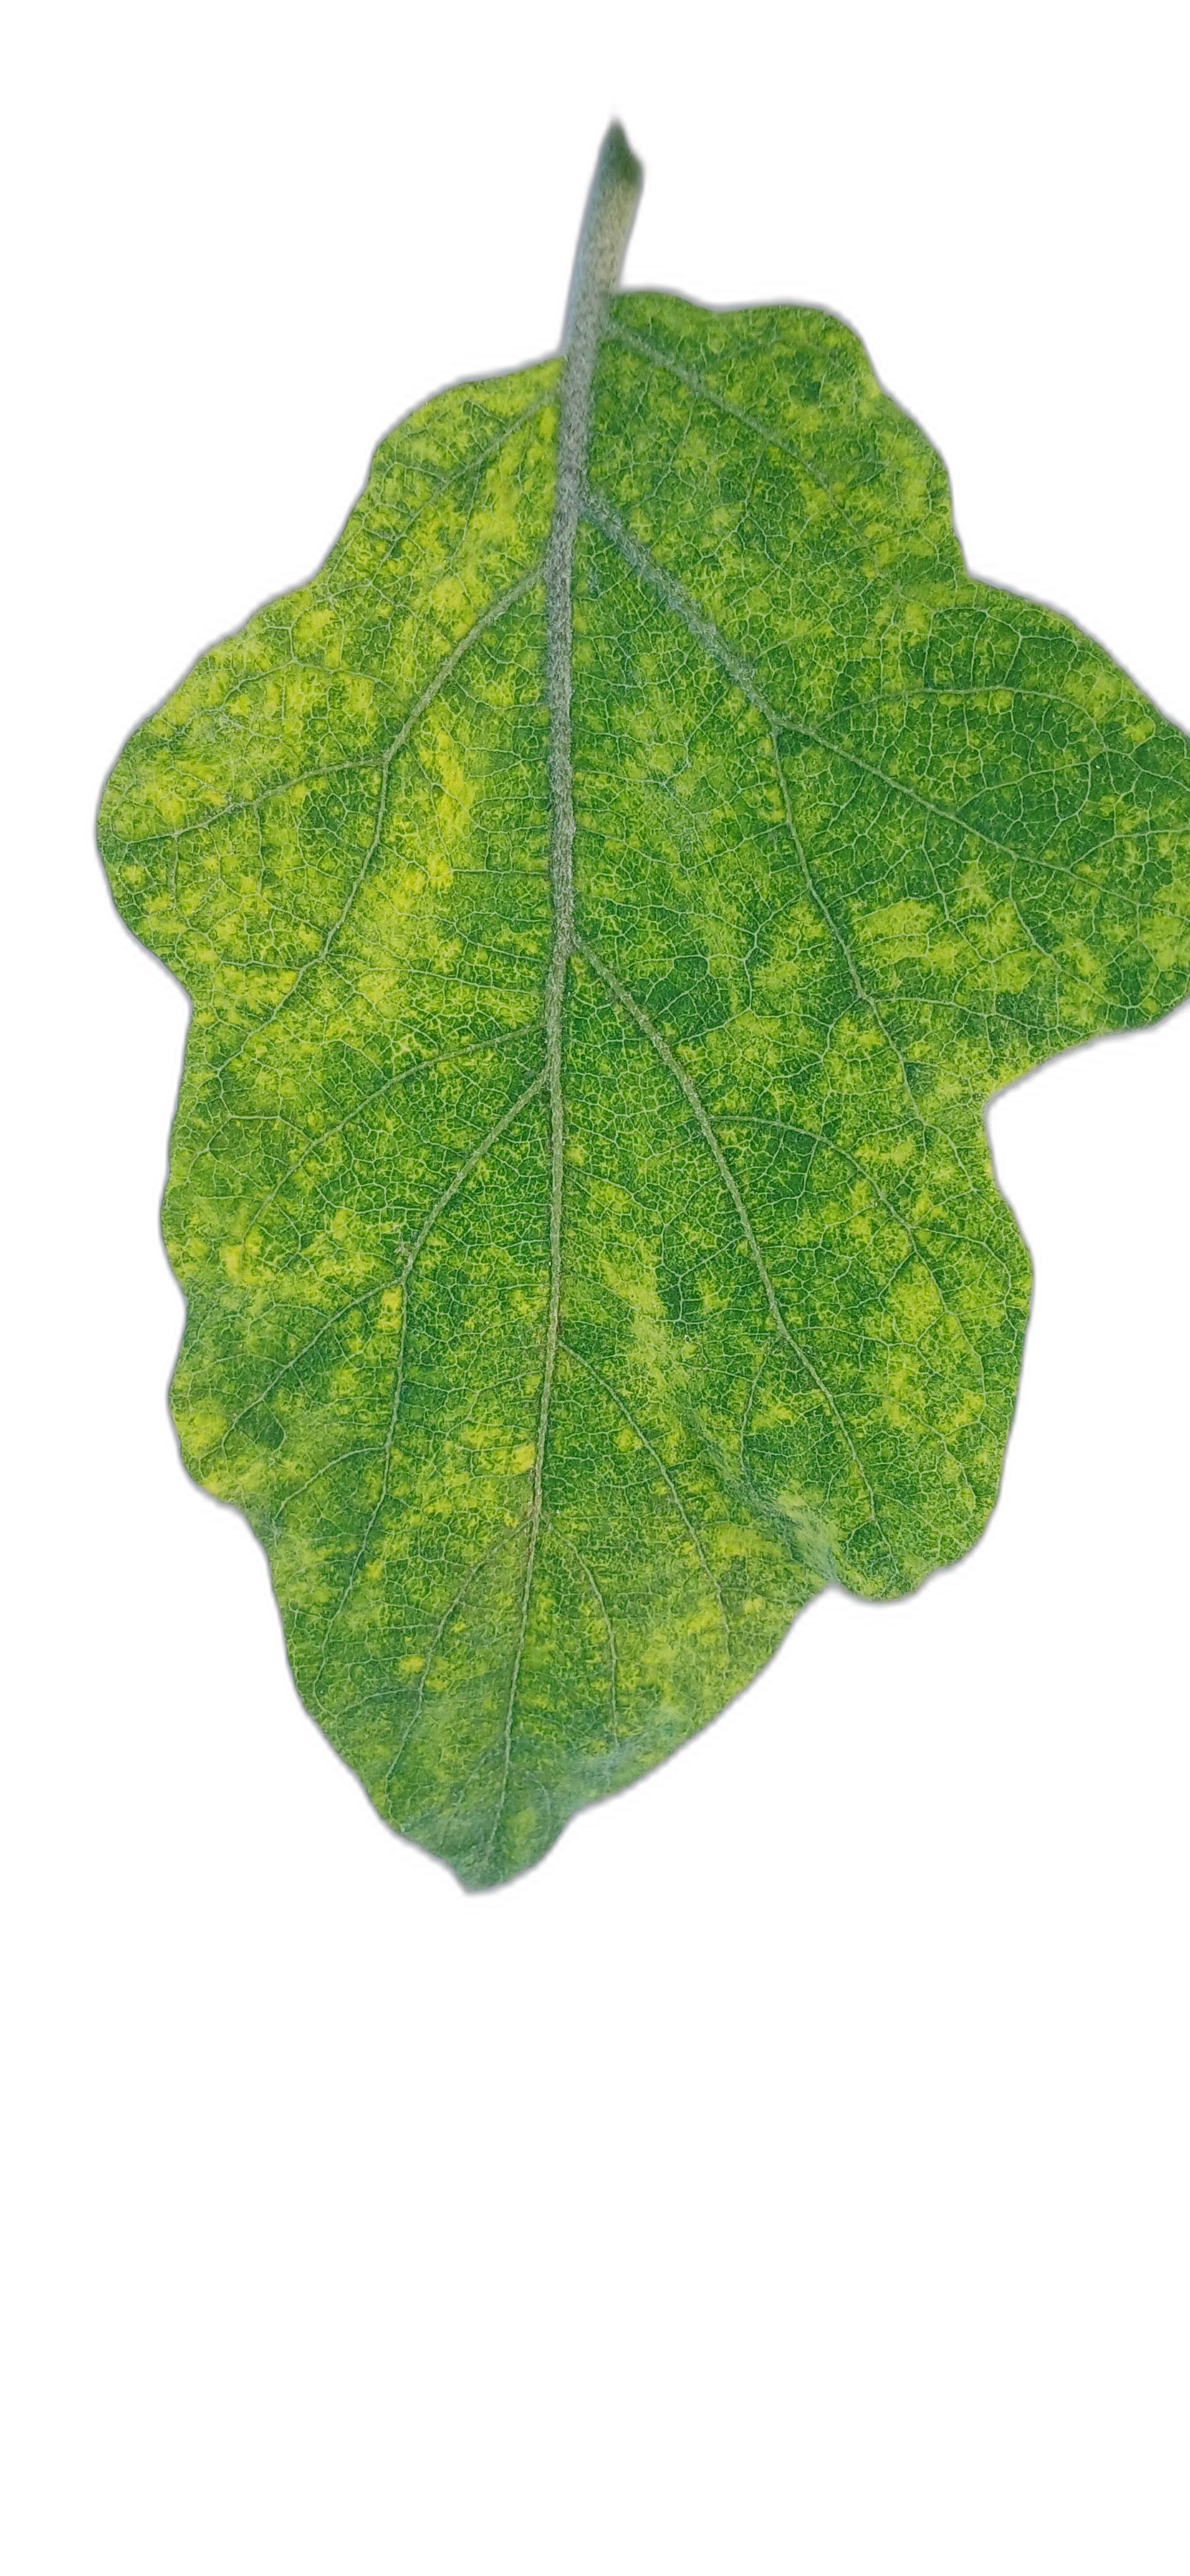
Label: Mosaic Virus Disease